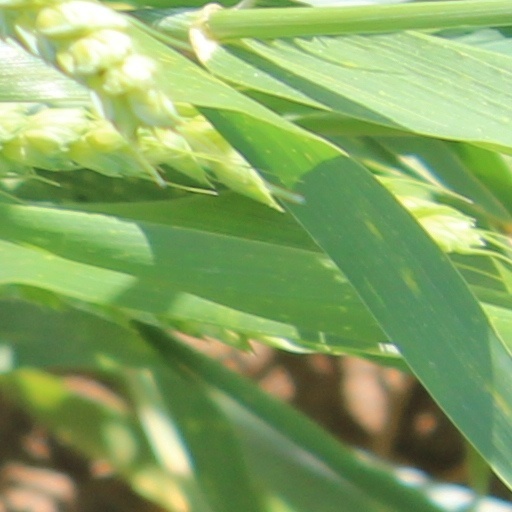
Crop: wheat